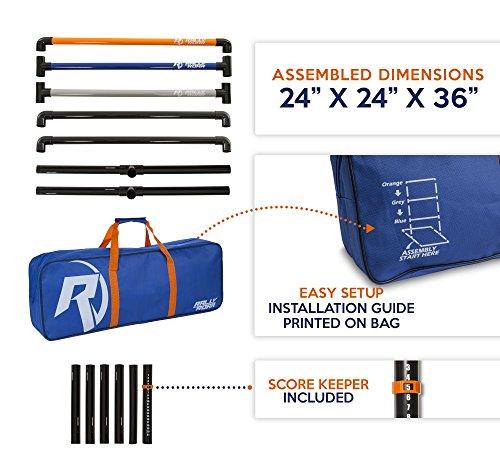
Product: Rally and Roar Ladder Toss – Ladder Ball Toss Game – 3 OPTIONS TO CHOOSE FROM – UPDATED CLASSIC, CLASSIC, or PREMIUM – Game Set with 2 Targets, 6 Rubber Bolas, Zippered Carrying Case
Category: Sports & Outdoors | Sports & Fitness | Leisure Sports & Game Room | Outdoor Games & Activities | Toss Games | Ladder Ball
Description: TONS OF FUN: ​Our Premier Ladder Toss Game is a party game for adults that both beginners and professionals will enjoy.
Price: $39.99
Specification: Item Weight:         9.19 pounds    |Shipping Weight: 12.8 pounds (View shipping rates and policies)|ASIN: B079974JVH|Item model number: LDT025_018P|    #4    in Ladder Ball